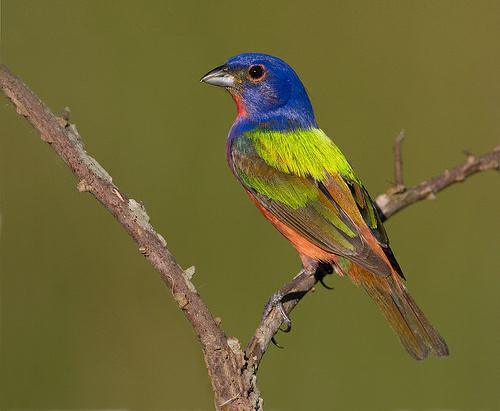
A photo of a painted bunting